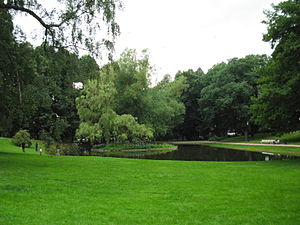
Parker i Oslo / 1812–1865: De første parker
Slotsparken med dammen Kongespeilet
Parker i Oslo er en vigtig del af bylandskabet i Norges hovedstad Oslo. Oslo er en by med megen beplantning og er beliggende i et landskab mellem grønne åse. Byen har lav befolkningstæthed, hvilket er udnyttet til træplantning i gaderne, forhaver, små grønne anlæg og satellitbyer med megen vegetation. Et net af cykel- og gangstier binder parkerne sammen og knytter byen til Marka. Kun omkring fem procent af byens befolkning har ikke et grønt område inden for 300 meter fra boligen.